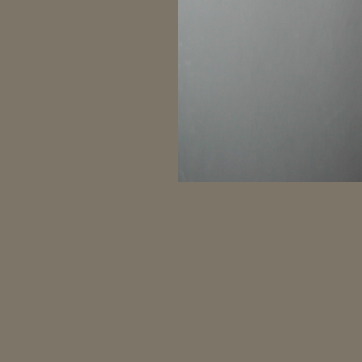
Material: painted